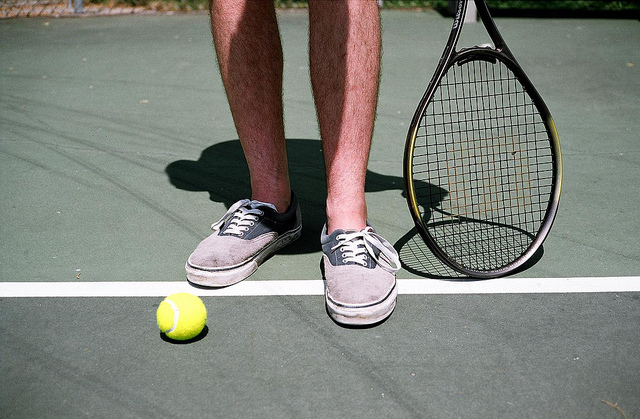
một vận động viên tennis đang đứng ở trên sân vào ban ngày